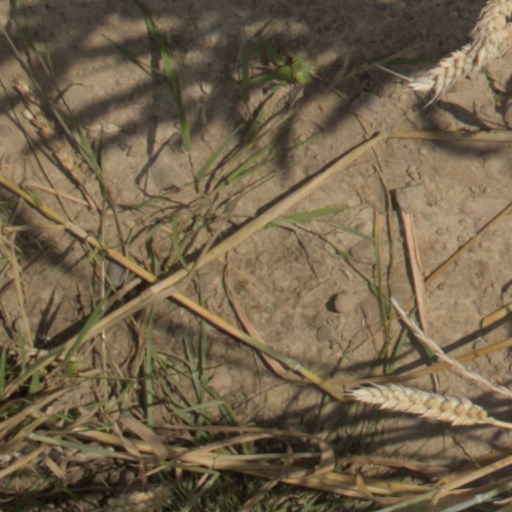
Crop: wheat